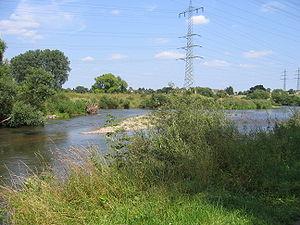
La Sieg est une rivière en Rhénanie-du-Nord-Westphalie et Rhénanie-Palatinat, Allemagne. C'est une rivière de moyenne montagne et un affluent de la rive droite du Rhin.